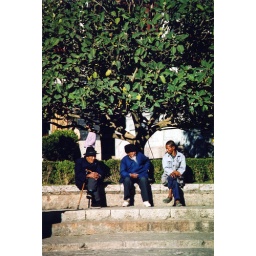
men sitting under a tree